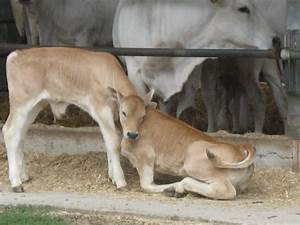
Label: mucca